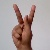
The image shows a hand gesture representing the letter 'K' in Indian Sign Language.